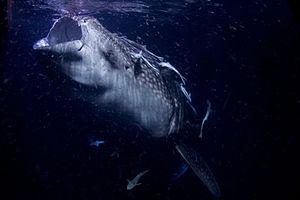
Un réseau trophique marin est une chaîne alimentaire, dont les êtres vivants évoluent dans un milieu aquatique salé. Ces organismes marins sont à la fois consommateurs et producteurs : ils constituent les maillons d'un réseau trophique spécifique à l'environnement marin.
Le requin-baleine est une espèce de poissons cartilagineux, seul membre du genre Rhincodon et seule espèce actuelle de la famille des Rhincodontidae. Pouvant exceptionnellement atteindre 20 mètres de long, pour une masse de 34 tonnes, ce requin est considéré comme le plus grand poisson vivant actuellement sur Terre. Cependant, sa taille observable est en pratique généralement comprise entre 4 et 14 mètres.